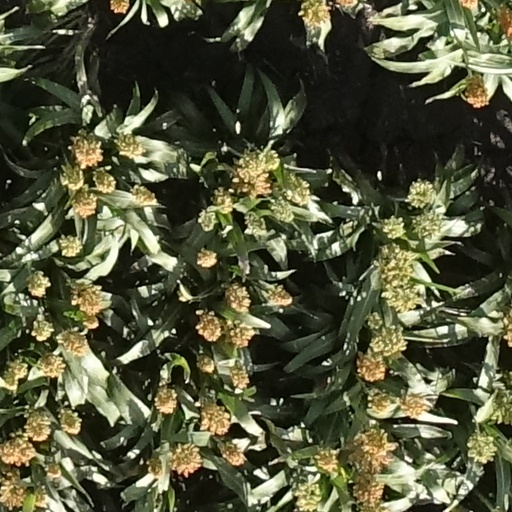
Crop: sorghum